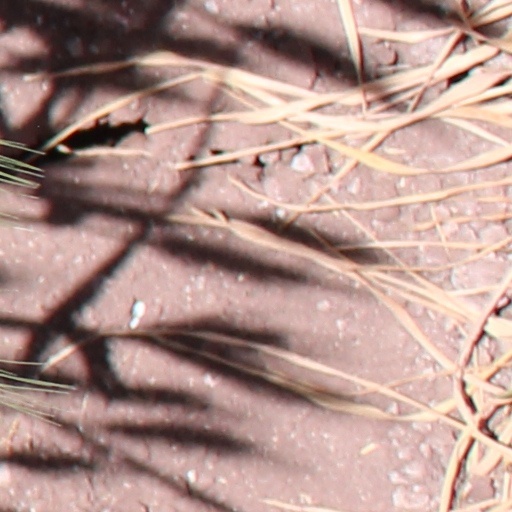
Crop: wheat